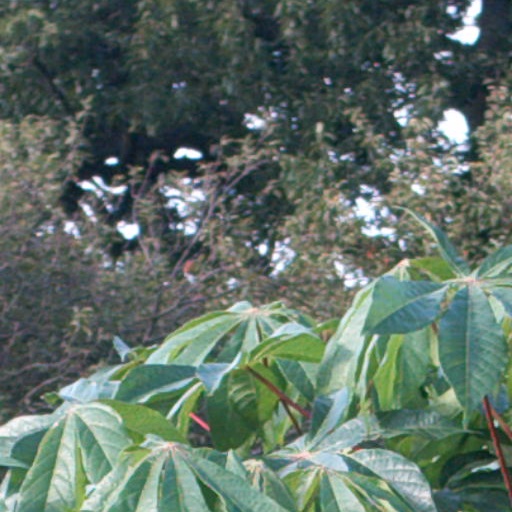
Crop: cassava